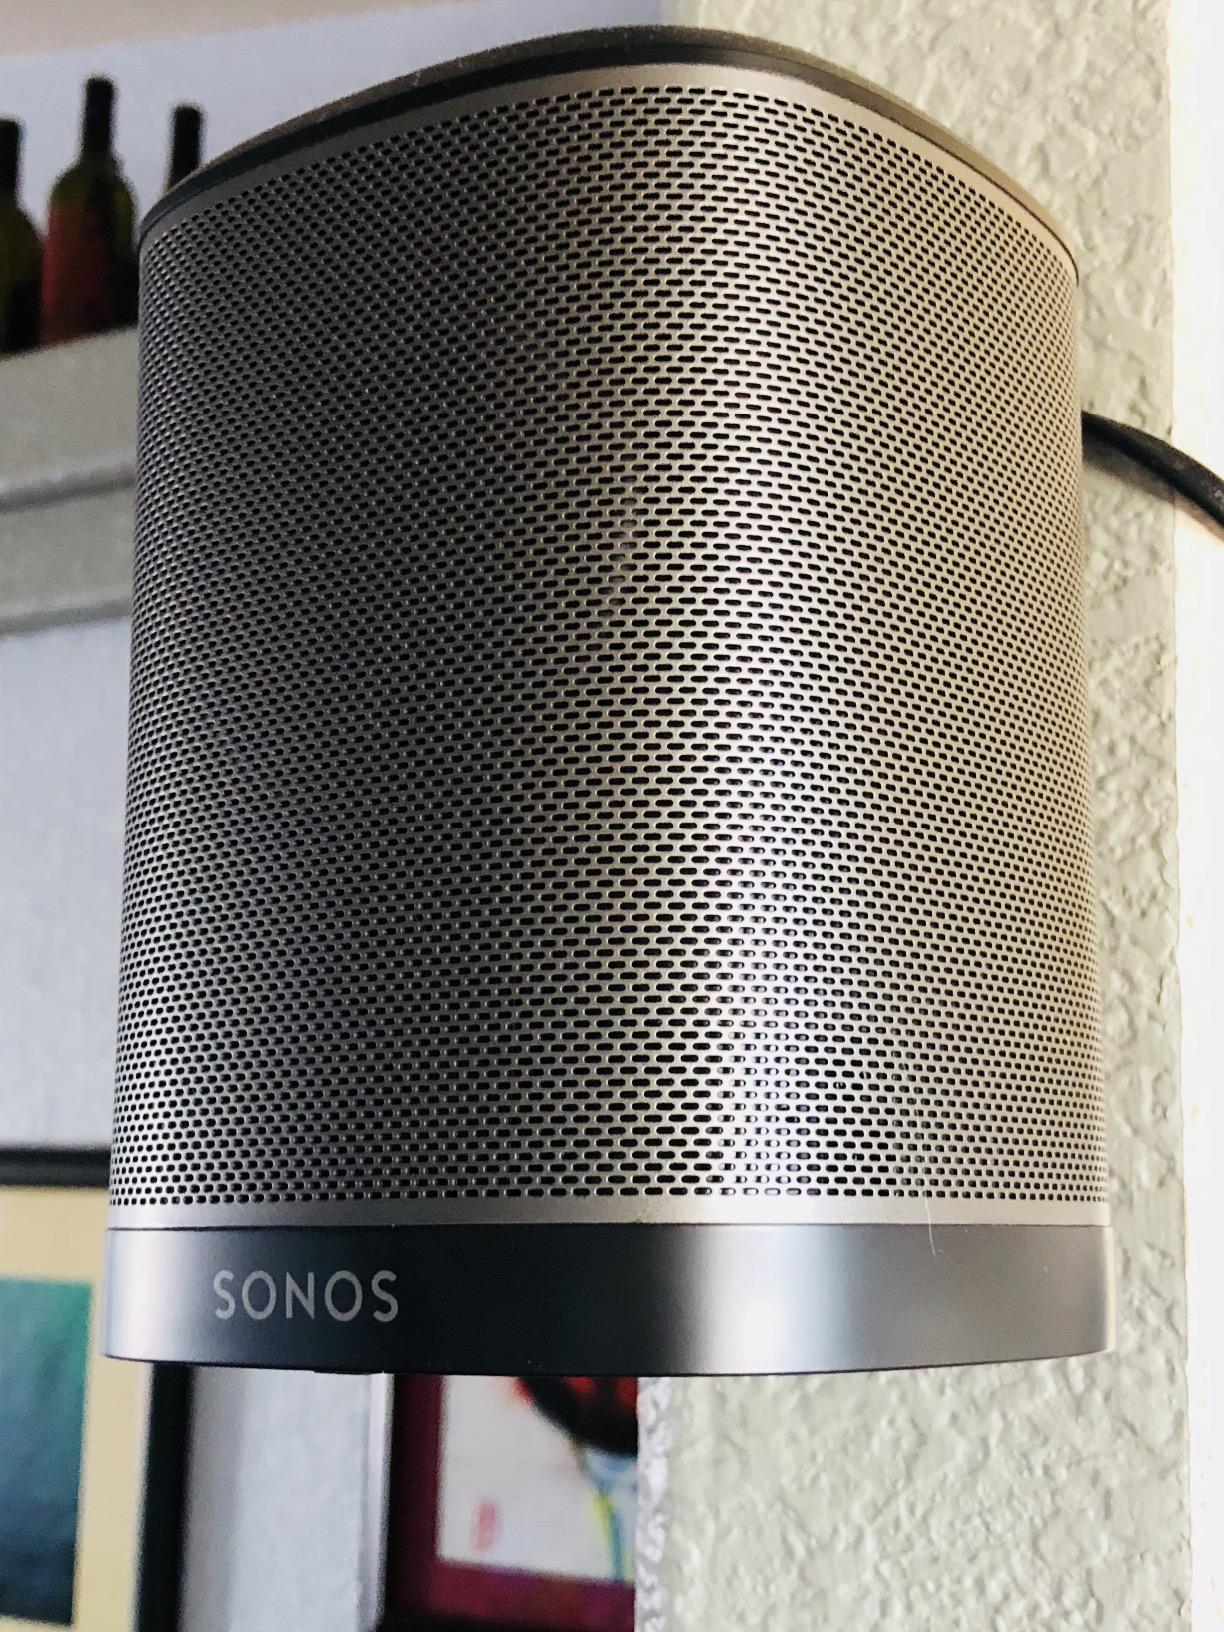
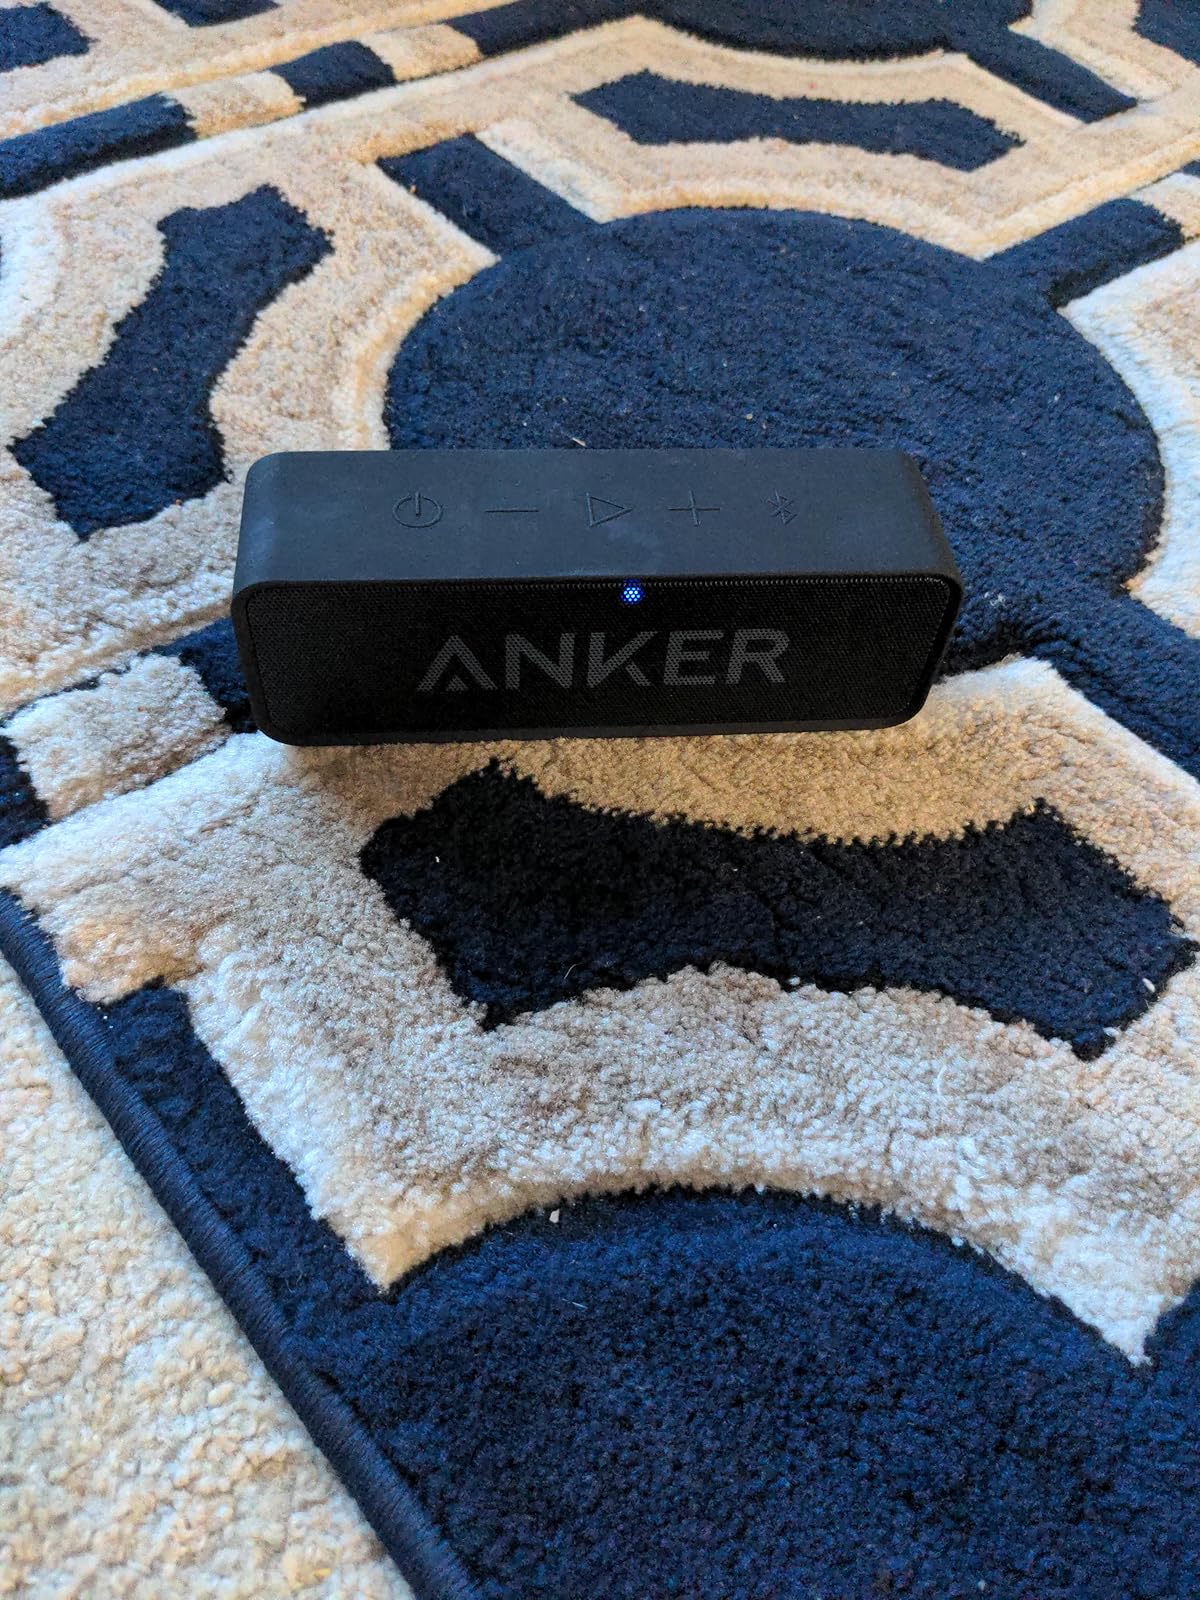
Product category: speaker
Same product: no